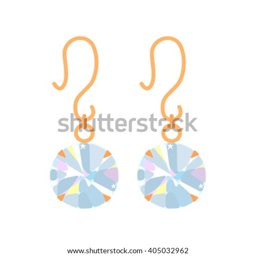
a pair of diamond earrings beautiful golden accessory isolated on white background .